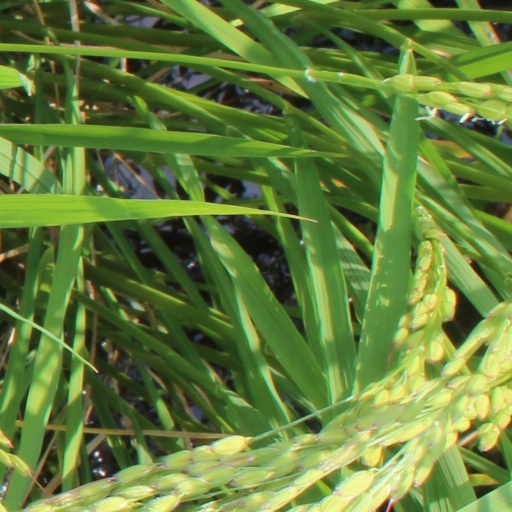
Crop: rice